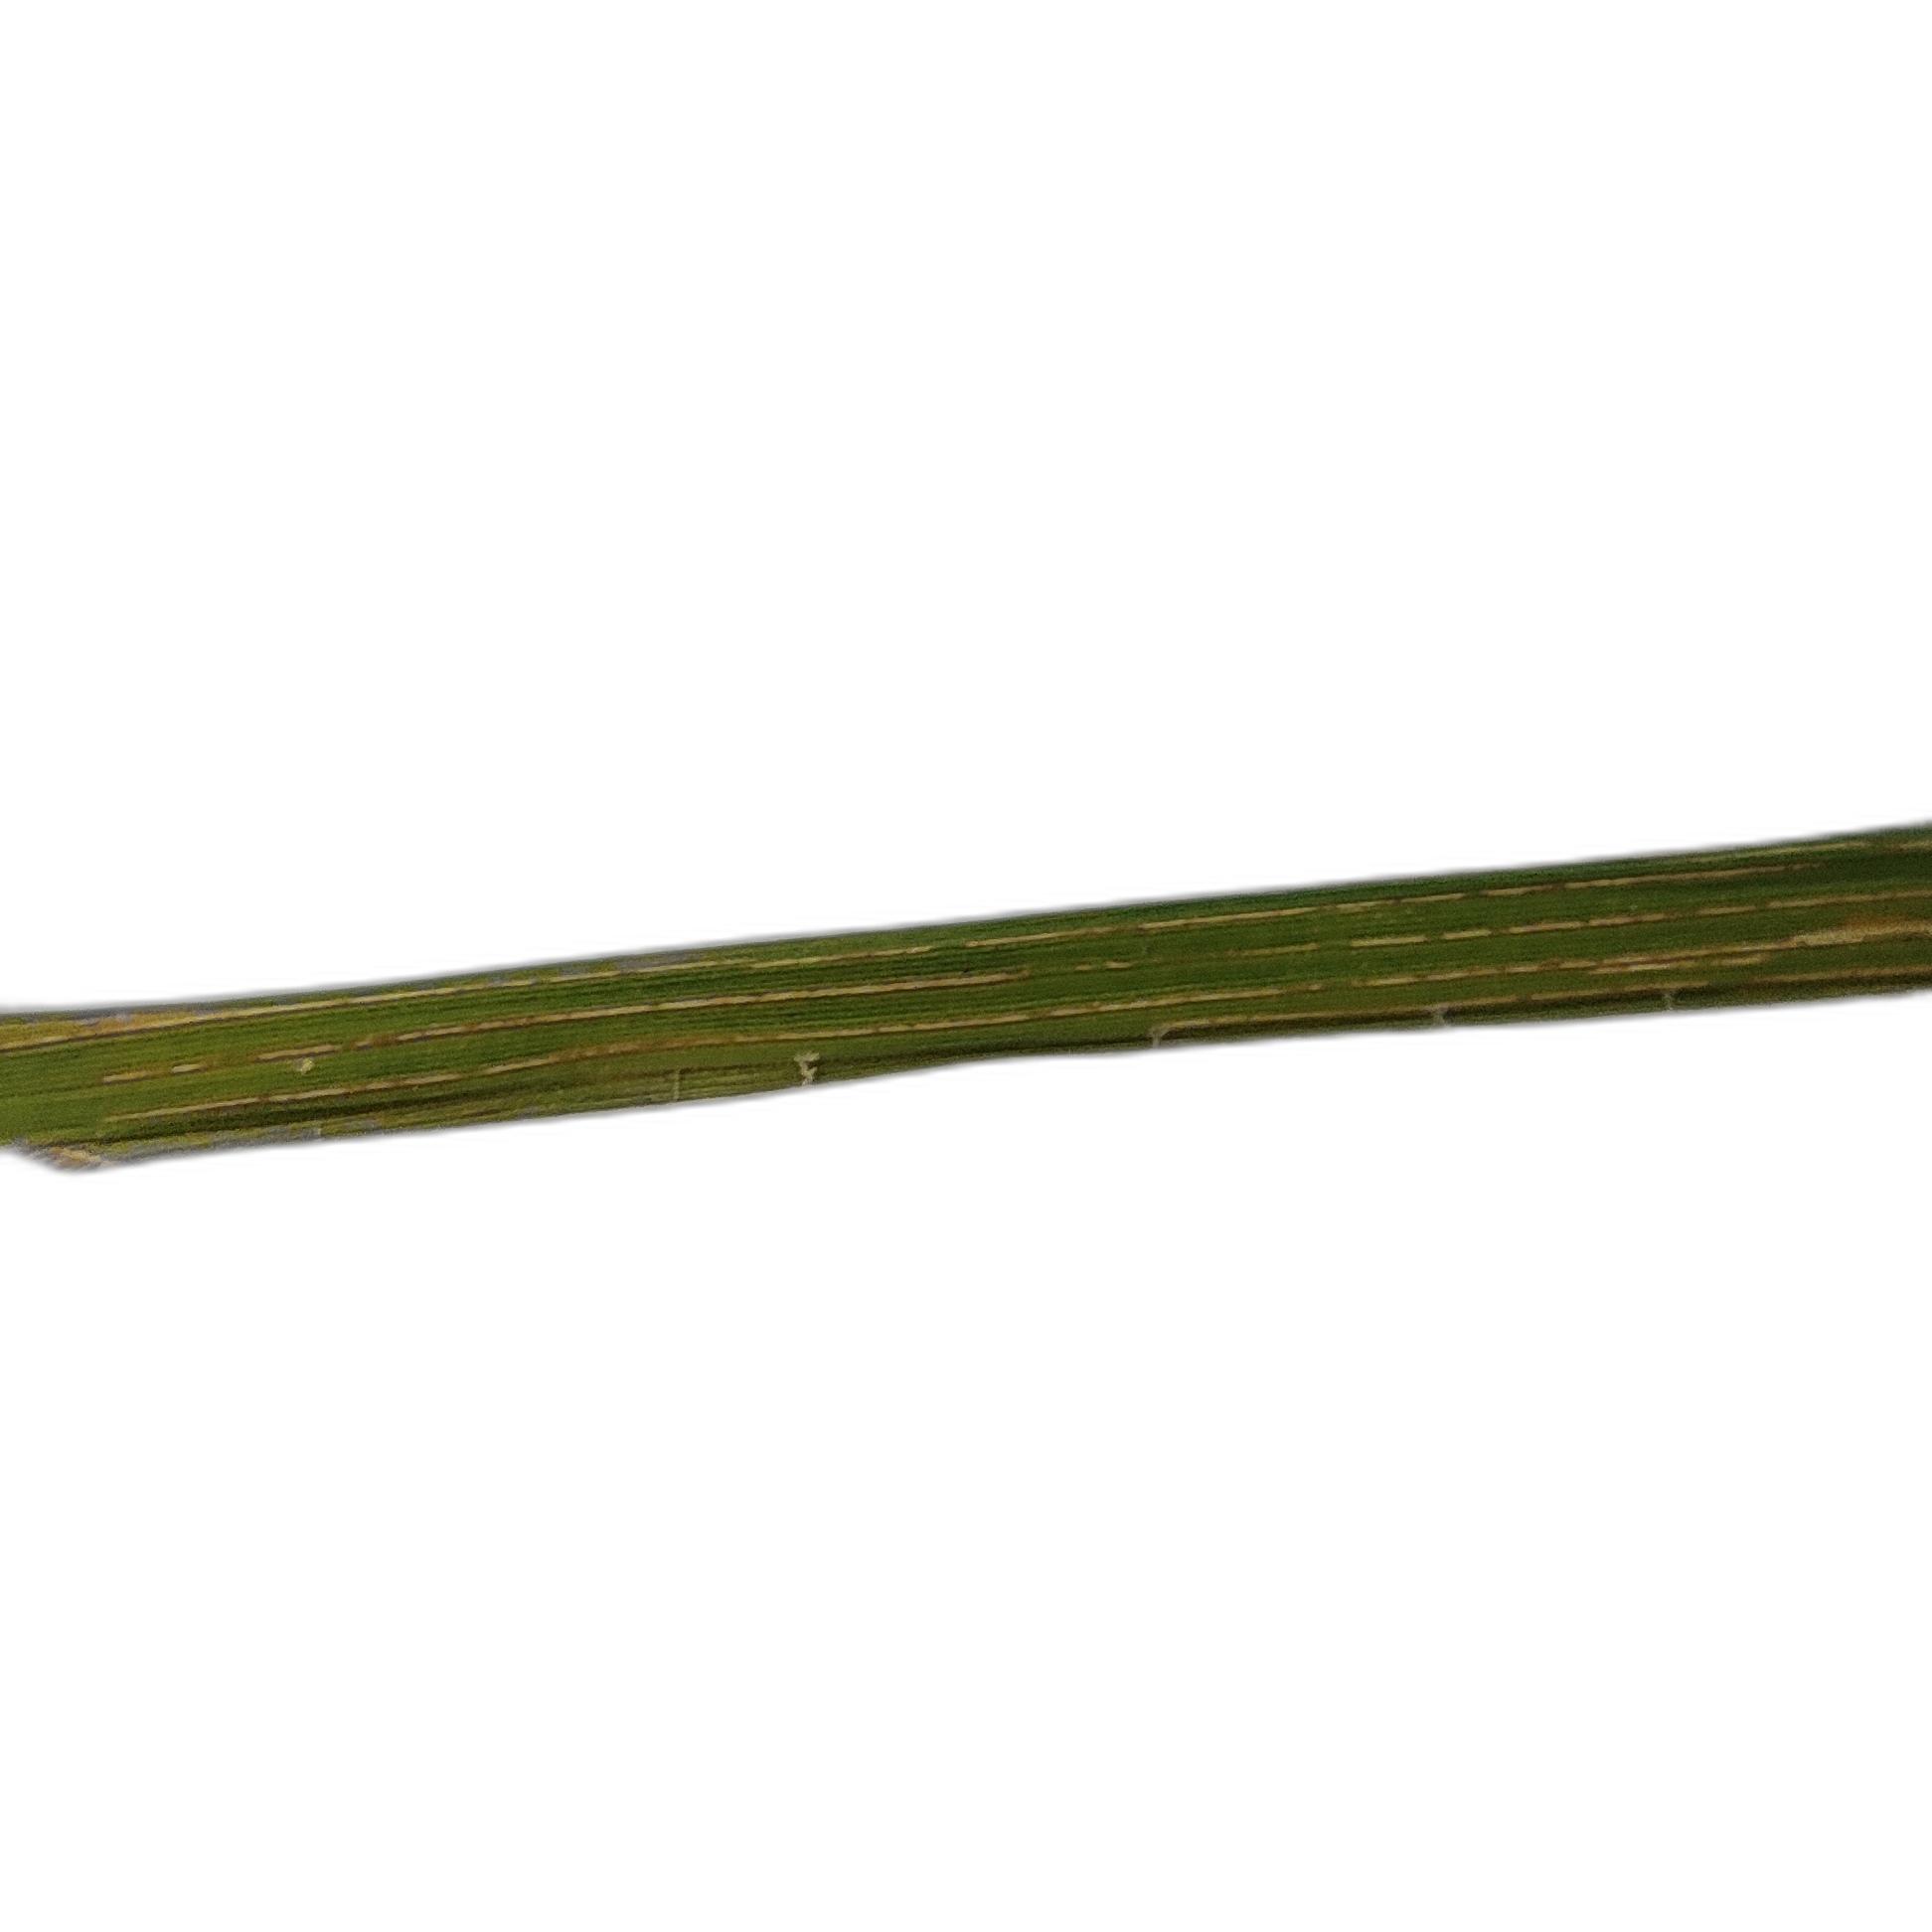
Label: Rice Leaffolder